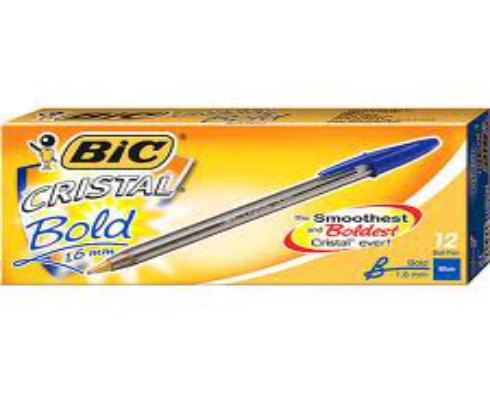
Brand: bic cristal
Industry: Necessities